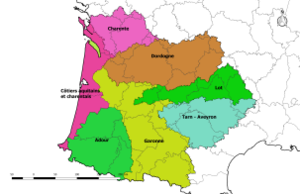
Carte de la circonscription de bassin Adour-Garonne en France, avec les sous-bassins qui la composent.
Le bassin Adour-Garonne est à la fois un bassin hydrographique et une circonscription administrative de bassin française, territoire de compétence des « instances de bassin » regroupant le comité de bassin Adour-Garonne et l'agence de l'eau Adour-Garonne, chargés de gérer l'eau à l'échelle de ce bassin. Les limites territoriales de la circonscription sont les limites des communes qui la composent alors que les limites du bassin hydrographique sont les limites physiques de ce domaine, c'est-à-dire la ligne des crêtes qui sépare le bassin des bassins limitrophes, appelée aussi ligne de partage des eaux.